Assuras

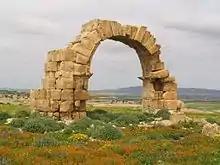
Ruins at Assuras

Assuras, sometimes given as Assura or Assur, was a town in the Roman province of Proconsular Africa.